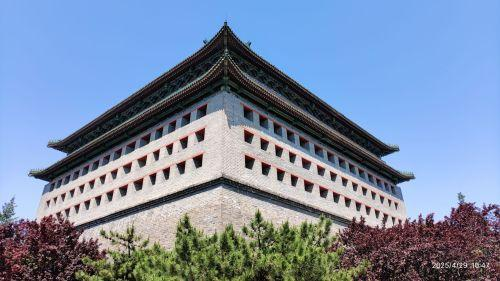
地标名称：北京城东南角楼
所在城市：北京市·东城区